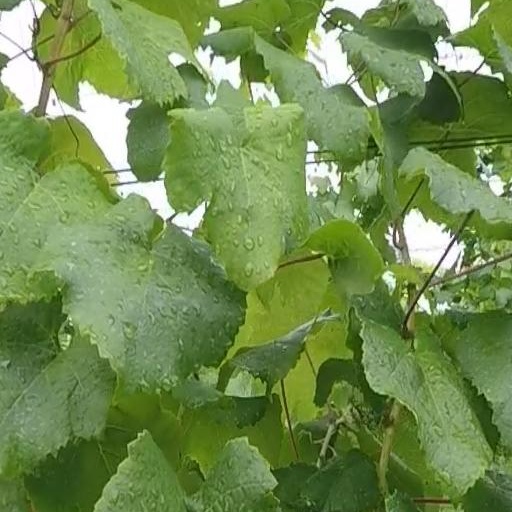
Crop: grape